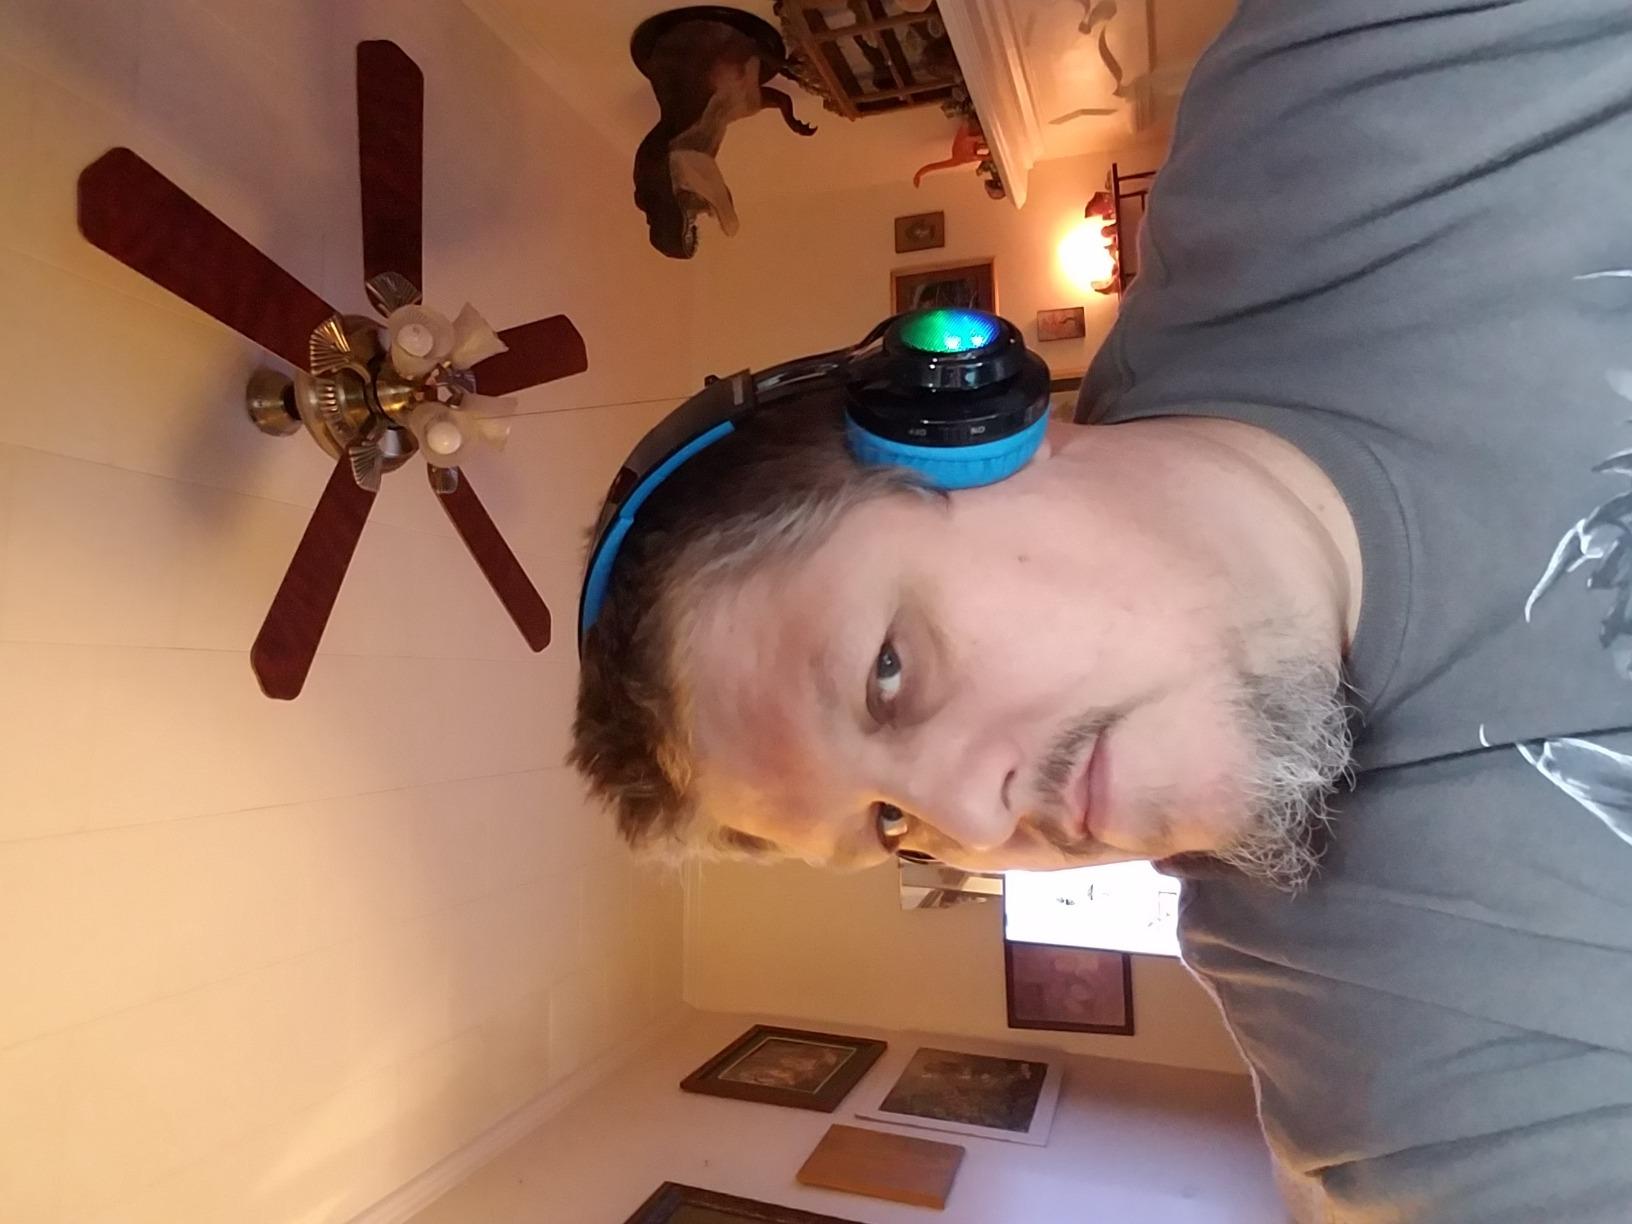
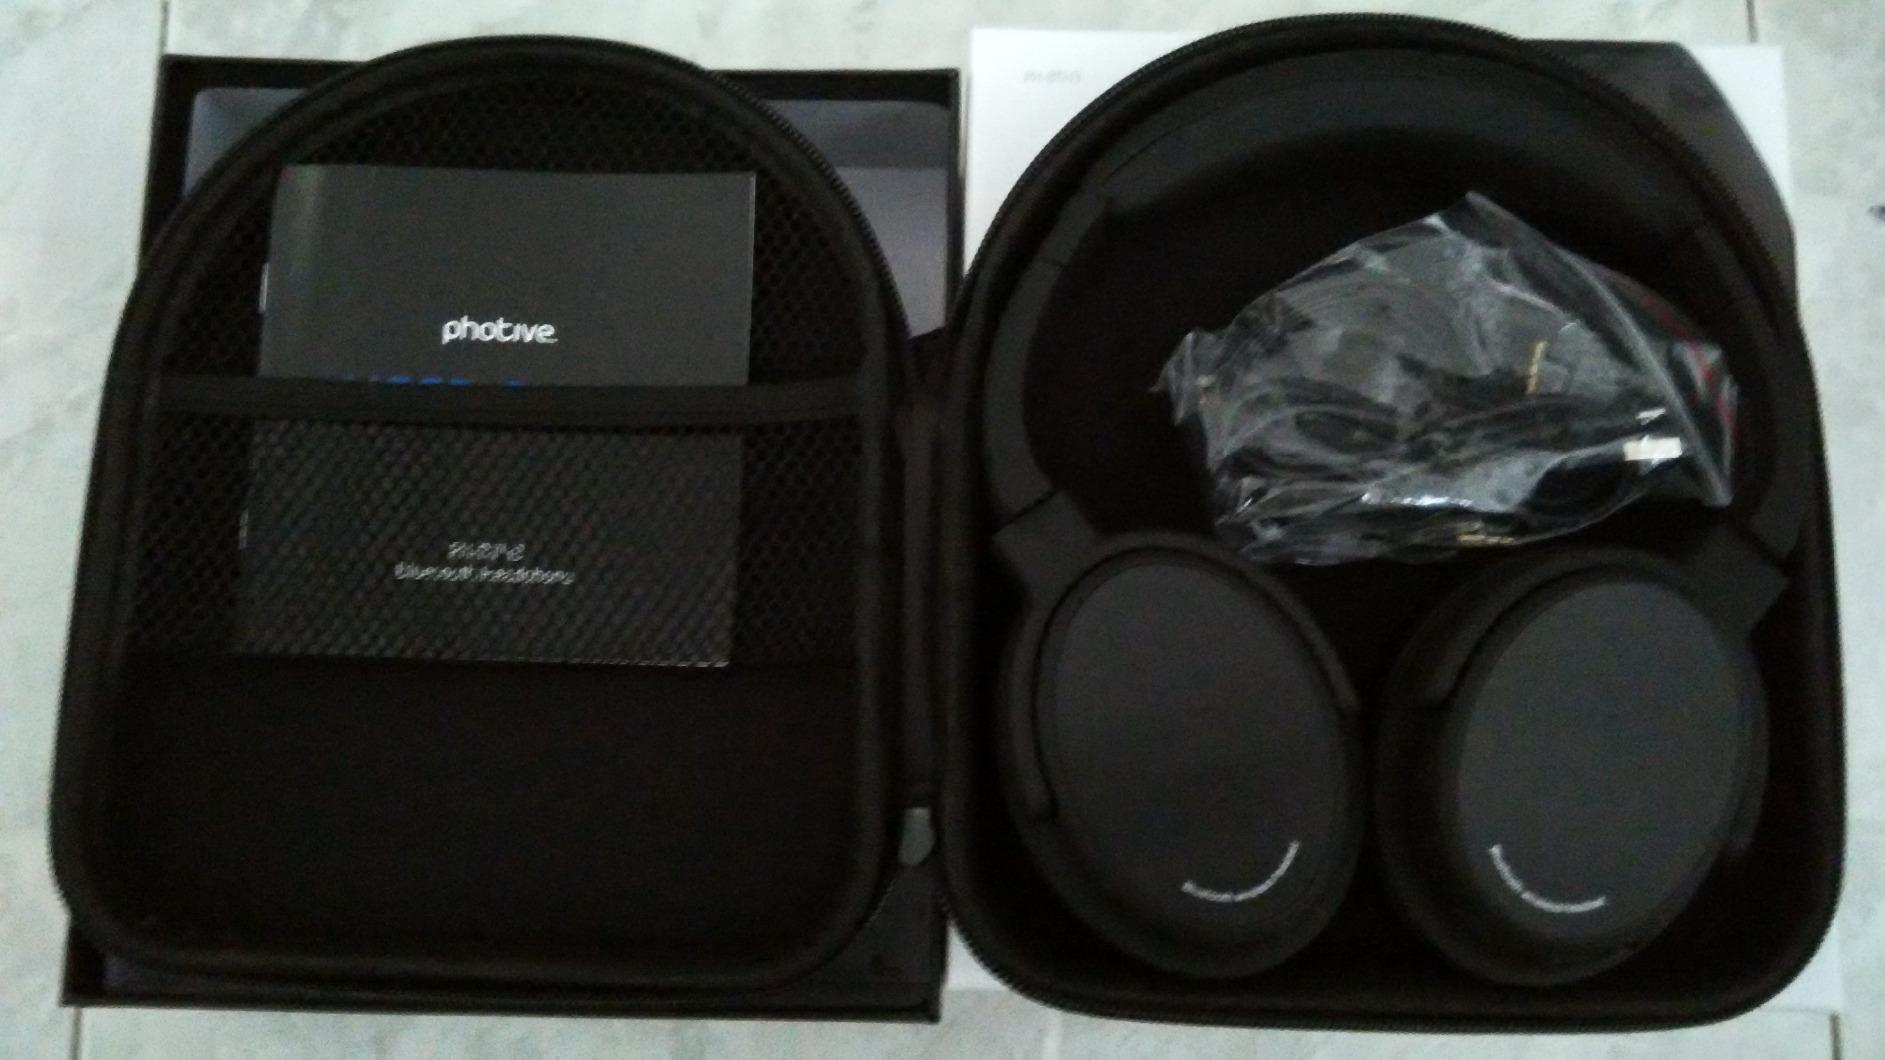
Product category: headphones
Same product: no